Hellmuth Matiasek

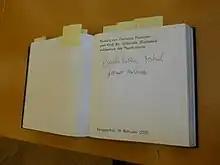
Document signed by Matiasek and his wife Cornelia Froboess

Matiasek was married from 1967, in second marriage, with the actress Cornelia Froboess. They settled in the countryside in Rosenheim. The couple had a daughter, Agnes, and a son, Kaspar.